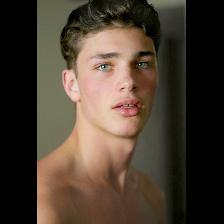
Label: Human